French Revolutionary Army

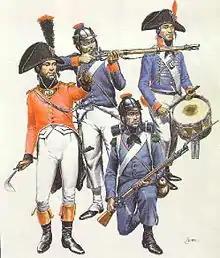
French soldiers from the 1798–1801 Egyptian campaign (left to right, clockwise): line infantry officer, line infantryman, line drummer, light infantryman.

Following the dissolution of the "Ancien régime", the system of named regiments was abandoned. Instead, the new army was formed into a series of numbered "demi-brigades". Consisting of two or three battalions, these formations were designated "demi-brigades" in an attempt to avoid the feudal connotations of the term "Regiment". In mid-1793, the Revolutionary Army officially comprised 196 infantry "demi-brigades".